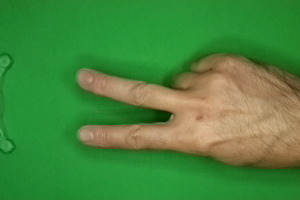
Label: scissors